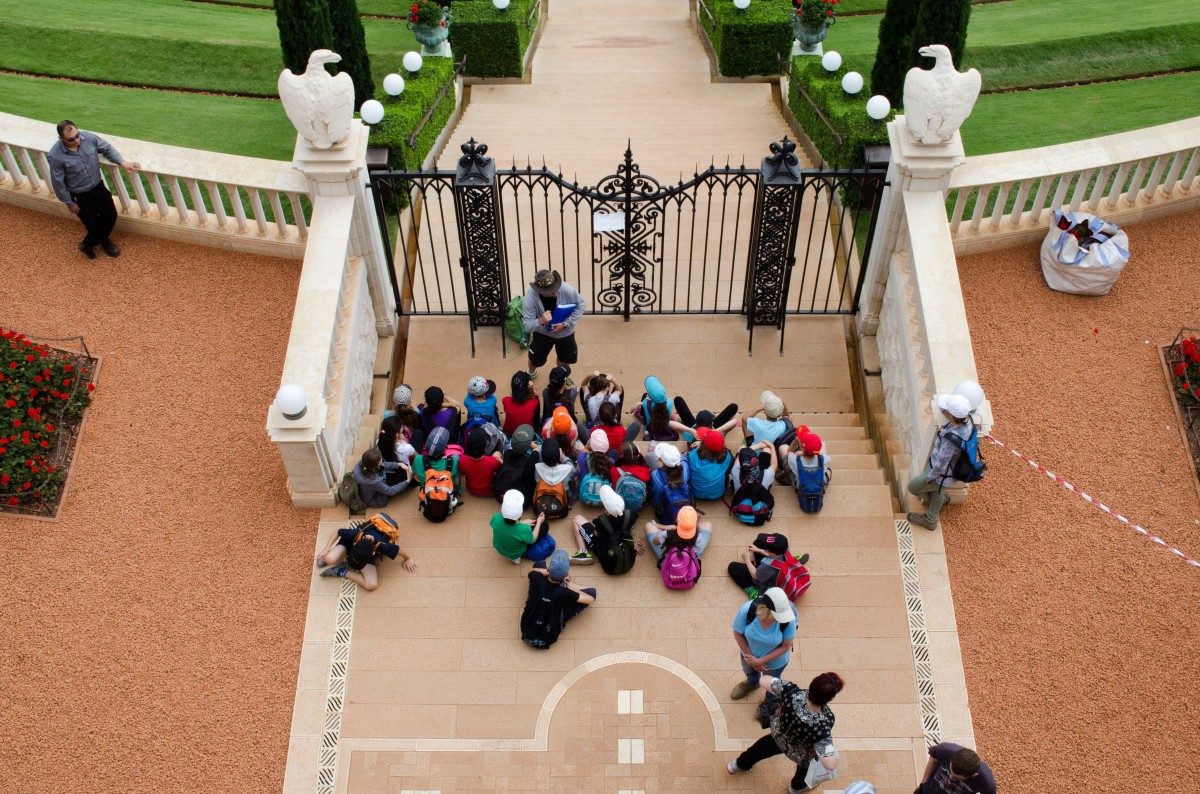
Tags: structure, group, people, lawn, gate, playground